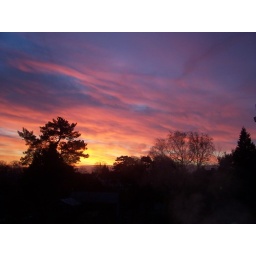
Taken from my bedroom window in February 2006.